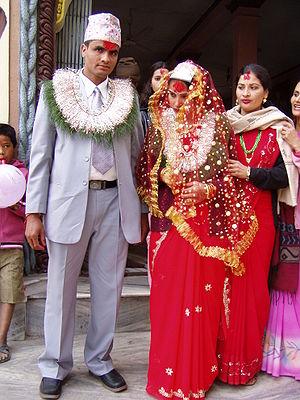
Un jeune couple hindou après la cérémonie du mariage, au Népal.